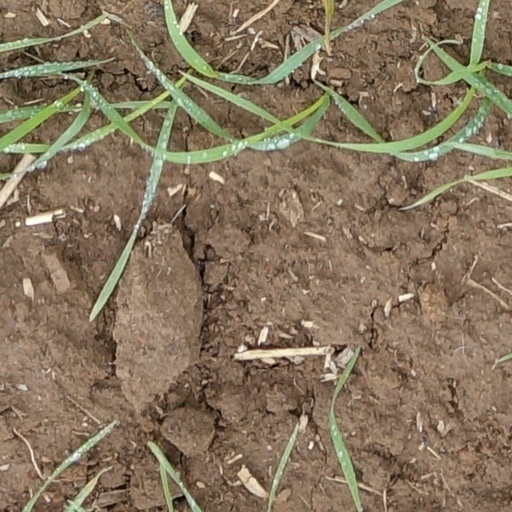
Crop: wheat